Penn & Teller

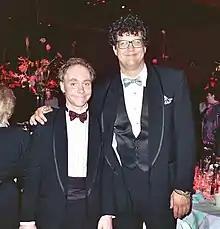
Penn & Teller in 1988, at the 40th Emmy Awards

By 1985, Penn & Teller were receiving positive reviews for their Off Broadway show and Emmy Award–winning PBS special "Penn & Teller Go Public". In 1987, they began the first of three Broadway runs. The same year, they appeared as three-card Monte scam artists in the music video for "It's Tricky" by Run-DMC. Through the late 1980s and early 1990s, the duo made numerous television appearances on "Late Night with David Letterman" and "Saturday Night Live", as well as "The Tonight Show with Jay Leno", "Late Night with Conan O'Brien", "Today", and others.